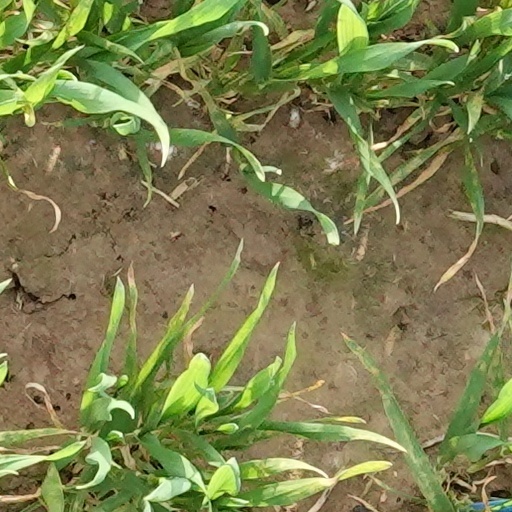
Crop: wheat